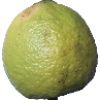
Label: Limes 1